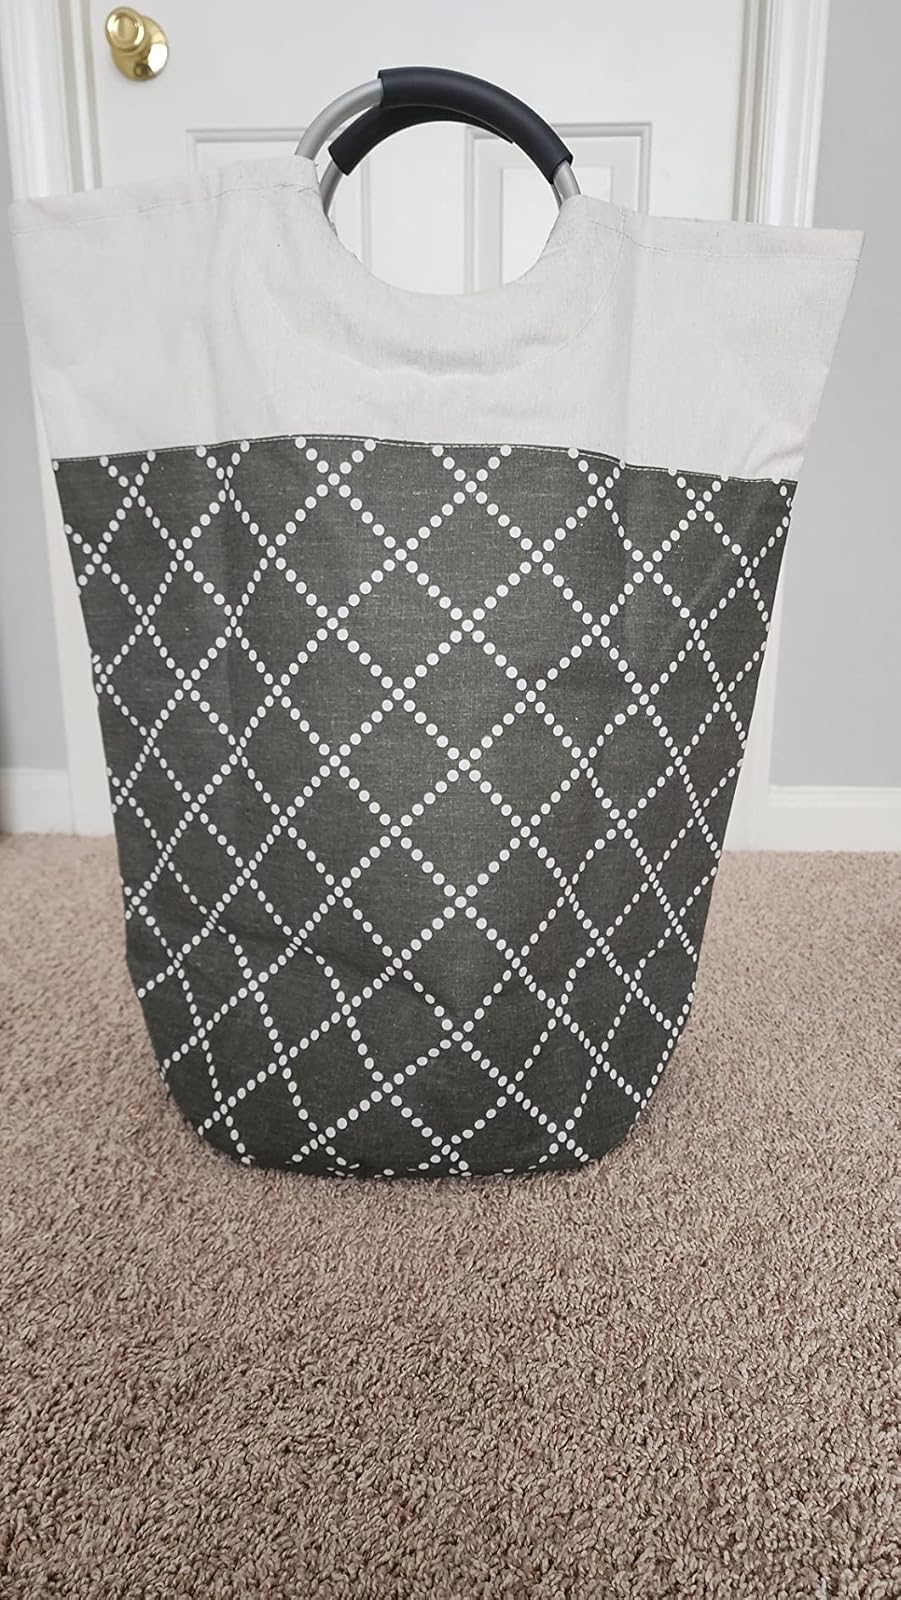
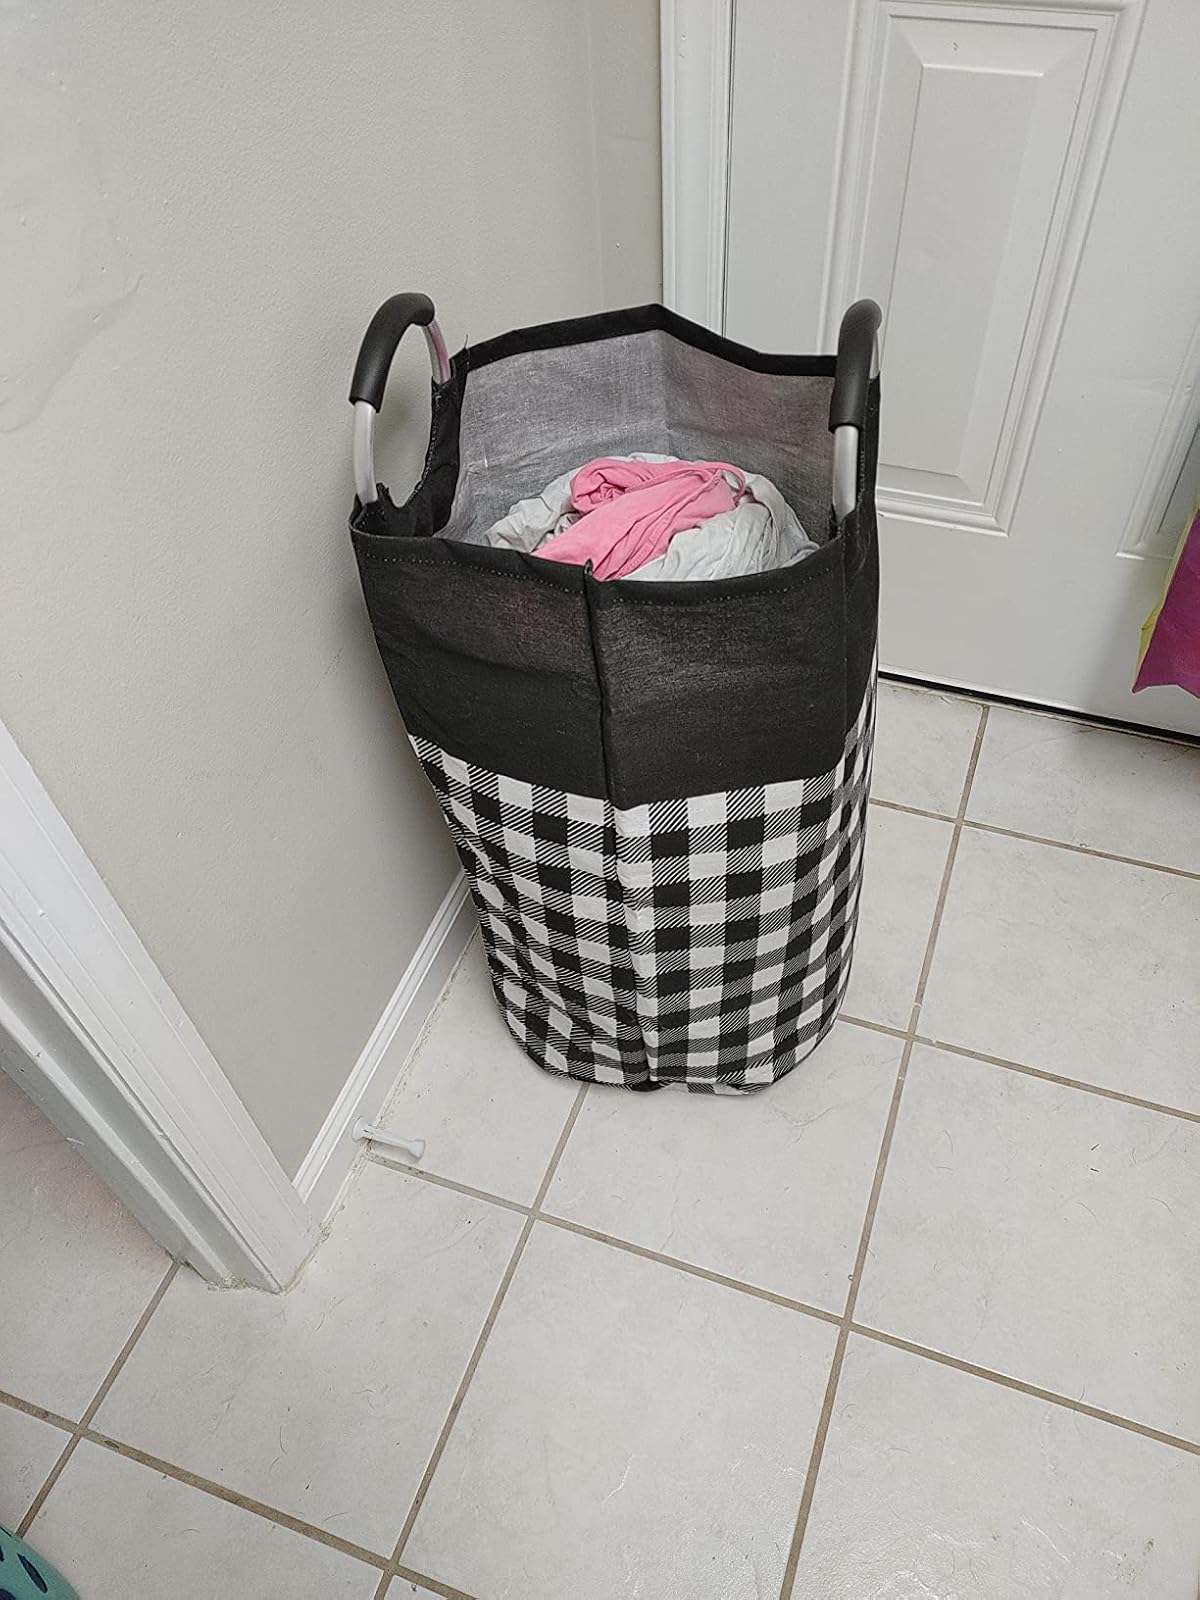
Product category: items_hamper
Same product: no